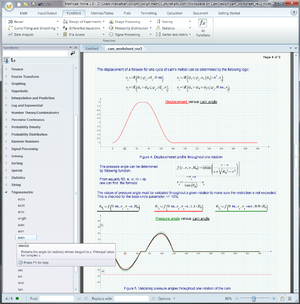
Mathcad est un logiciel permettant de réaliser des calculs scientifiques. Son interface permet de réaliser des rapports, c'est-à-dire des documents formatés qui mêlent des calculs et des textes nécessaires à la compréhension d'un projet d'ingénierie.